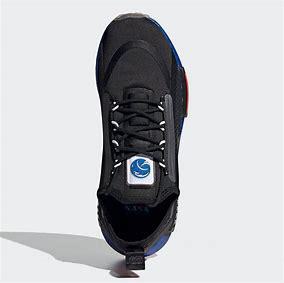
Brand: Adidas
Model: NMD_R1 Spectoo